Ghulam Sughra

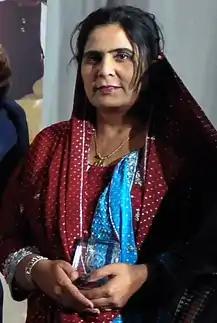
Portrait of Ghulam Sughra

Sughra was forced into marriage when she was twelve years old, but six years later she became the first woman in her village to be divorced. She was also beaten by her brothers when she tried to go to school, but she was able to study at home. She was her village’s first female high school graduate and the first teacher at its first school for girls. She found that there were no girls to teach. Some of the reasons were cultural, but the main reason she thought was poverty so she endeavoured to find ways to alleviate the poverty.